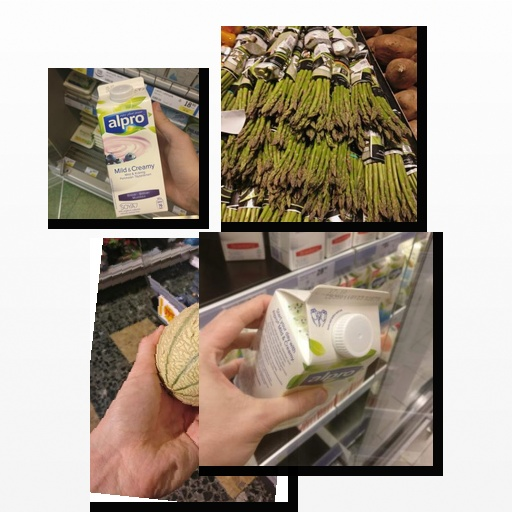
Food items: blueberry_soyghurt, melon, asparagus, soyghurt